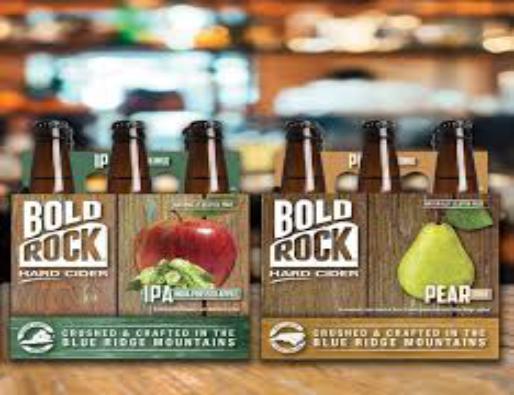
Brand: Bold Rock Hard Cider
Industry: Food